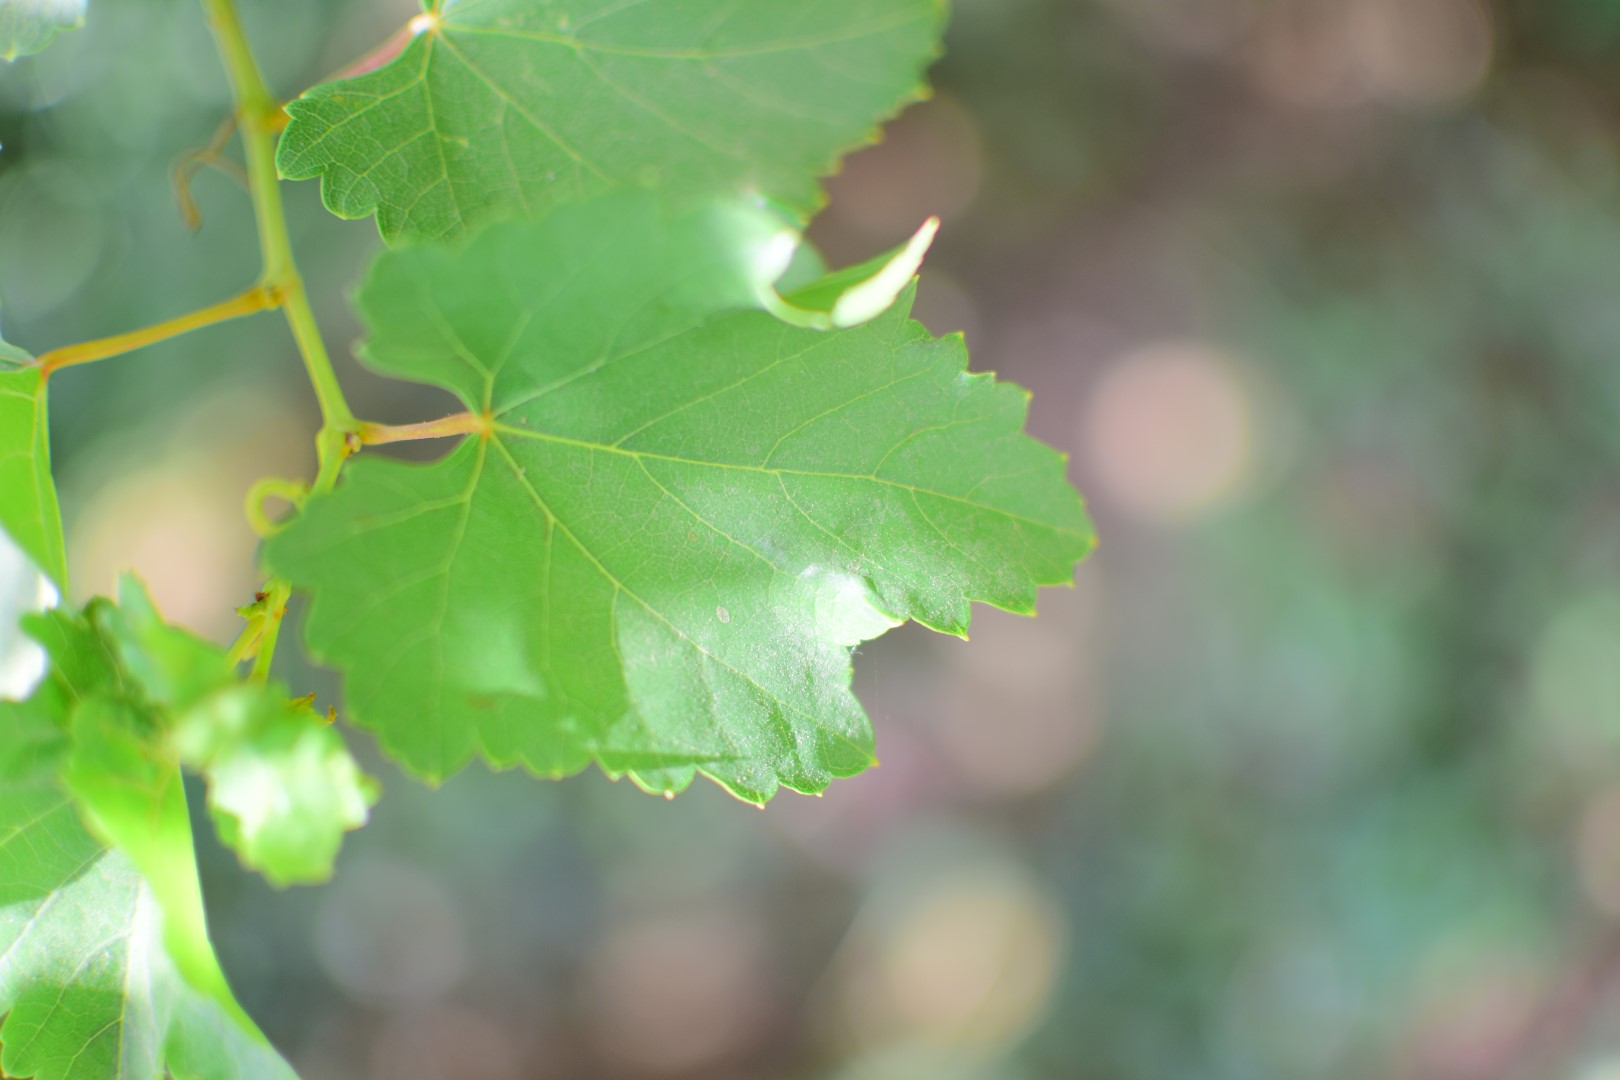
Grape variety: Frinsi